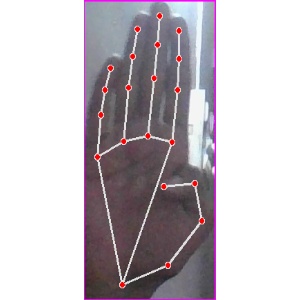
अक्षर: झ